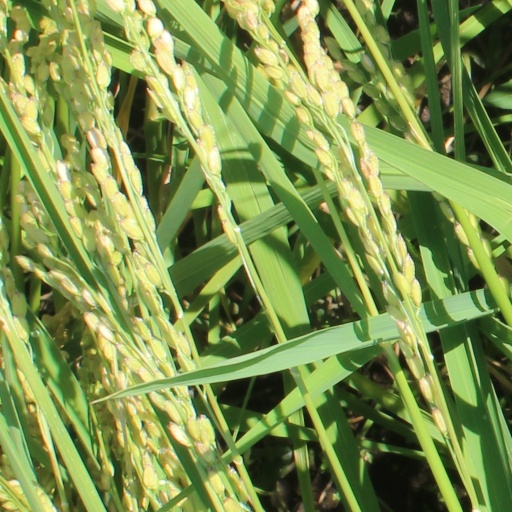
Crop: rice